Spuzzum

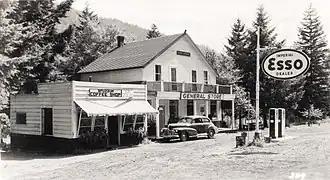
General store, café, and gas bar, Spuzzum, c.1952

The former two-storey general store building on the east side of the railway track opened in the late-1920s. The gas bar installed later was Gulf, then BA, and finally Esso. The building has since become a residence. In 1923, a house was built at 38191 Front St with seven decent sized bedrooms to be used as a hotel when the new highway opened in 1926.